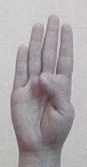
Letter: kaaf